United Nations Security Council Resolution 488

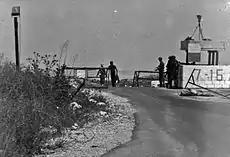
UNIFIL checkpoint in 1981

United Nations Security Council resolution 488, adopted on 19 June 1981, after recalling resolutions 425 (1978), 426 (1978), 427 (1978), 434 (1978), 444 (1979), 450 (1979), 459 (1979), 467 (1980), 474 (1980) and 483 (1980) considering the report from the Secretary-General on the United Nations Interim Force in Lebanon (UNIFIL), the Council noted the continuing need for the Force given the situation between Israel and Lebanon.